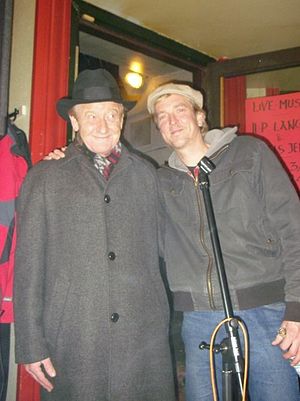
Troels Jensen
Troels Jensen (t.v.) med H.P. Lange i 2012
Troels Jensen var en dansk bluesguitarist, pianist og sanger. Troels Jensen var blandt andet kendt for sin medvirken i gruppen Delta Blues Band og var siden 1960'erne en fremtrædende del af den danske bluesscene.